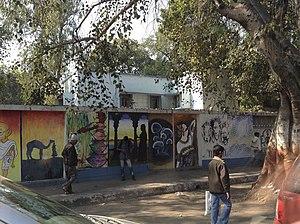
street art
L’article dévoile l’histoire de la peinture en Inde depuis près de 30 000 ans.